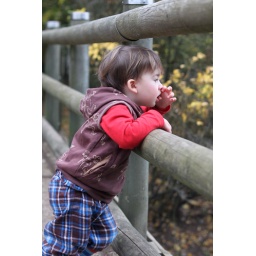
Eli loves walking over the bridge that connects our villa to the 'village square' and always stops to duck-watch on the way